Uniforms of the Canadian Armed Forces

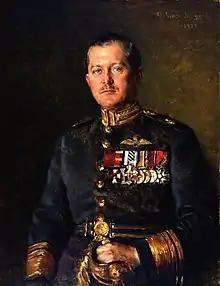
Air Marshal William Avery Bishop, VC in prewar RCAF full dress uniform.

Full dress uniforms for units of the RCAF include a blue tunic, and blue trousers and facings. Air Force pipe bands are the only RCAF units authorized to wear full-dress uniform.